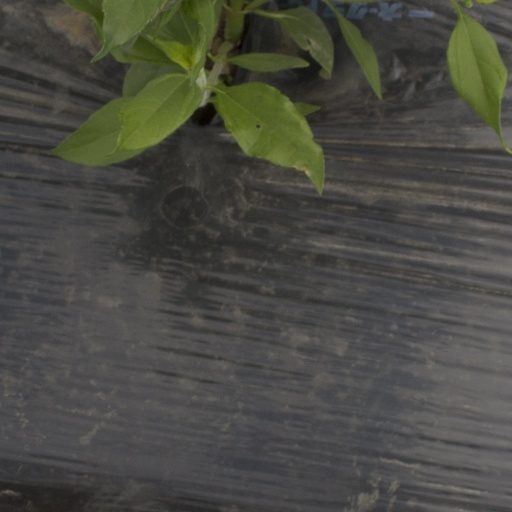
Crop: Jerusalem artichoke